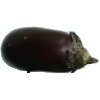
Label: eggplant